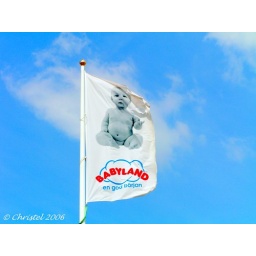
Baby in blue sky